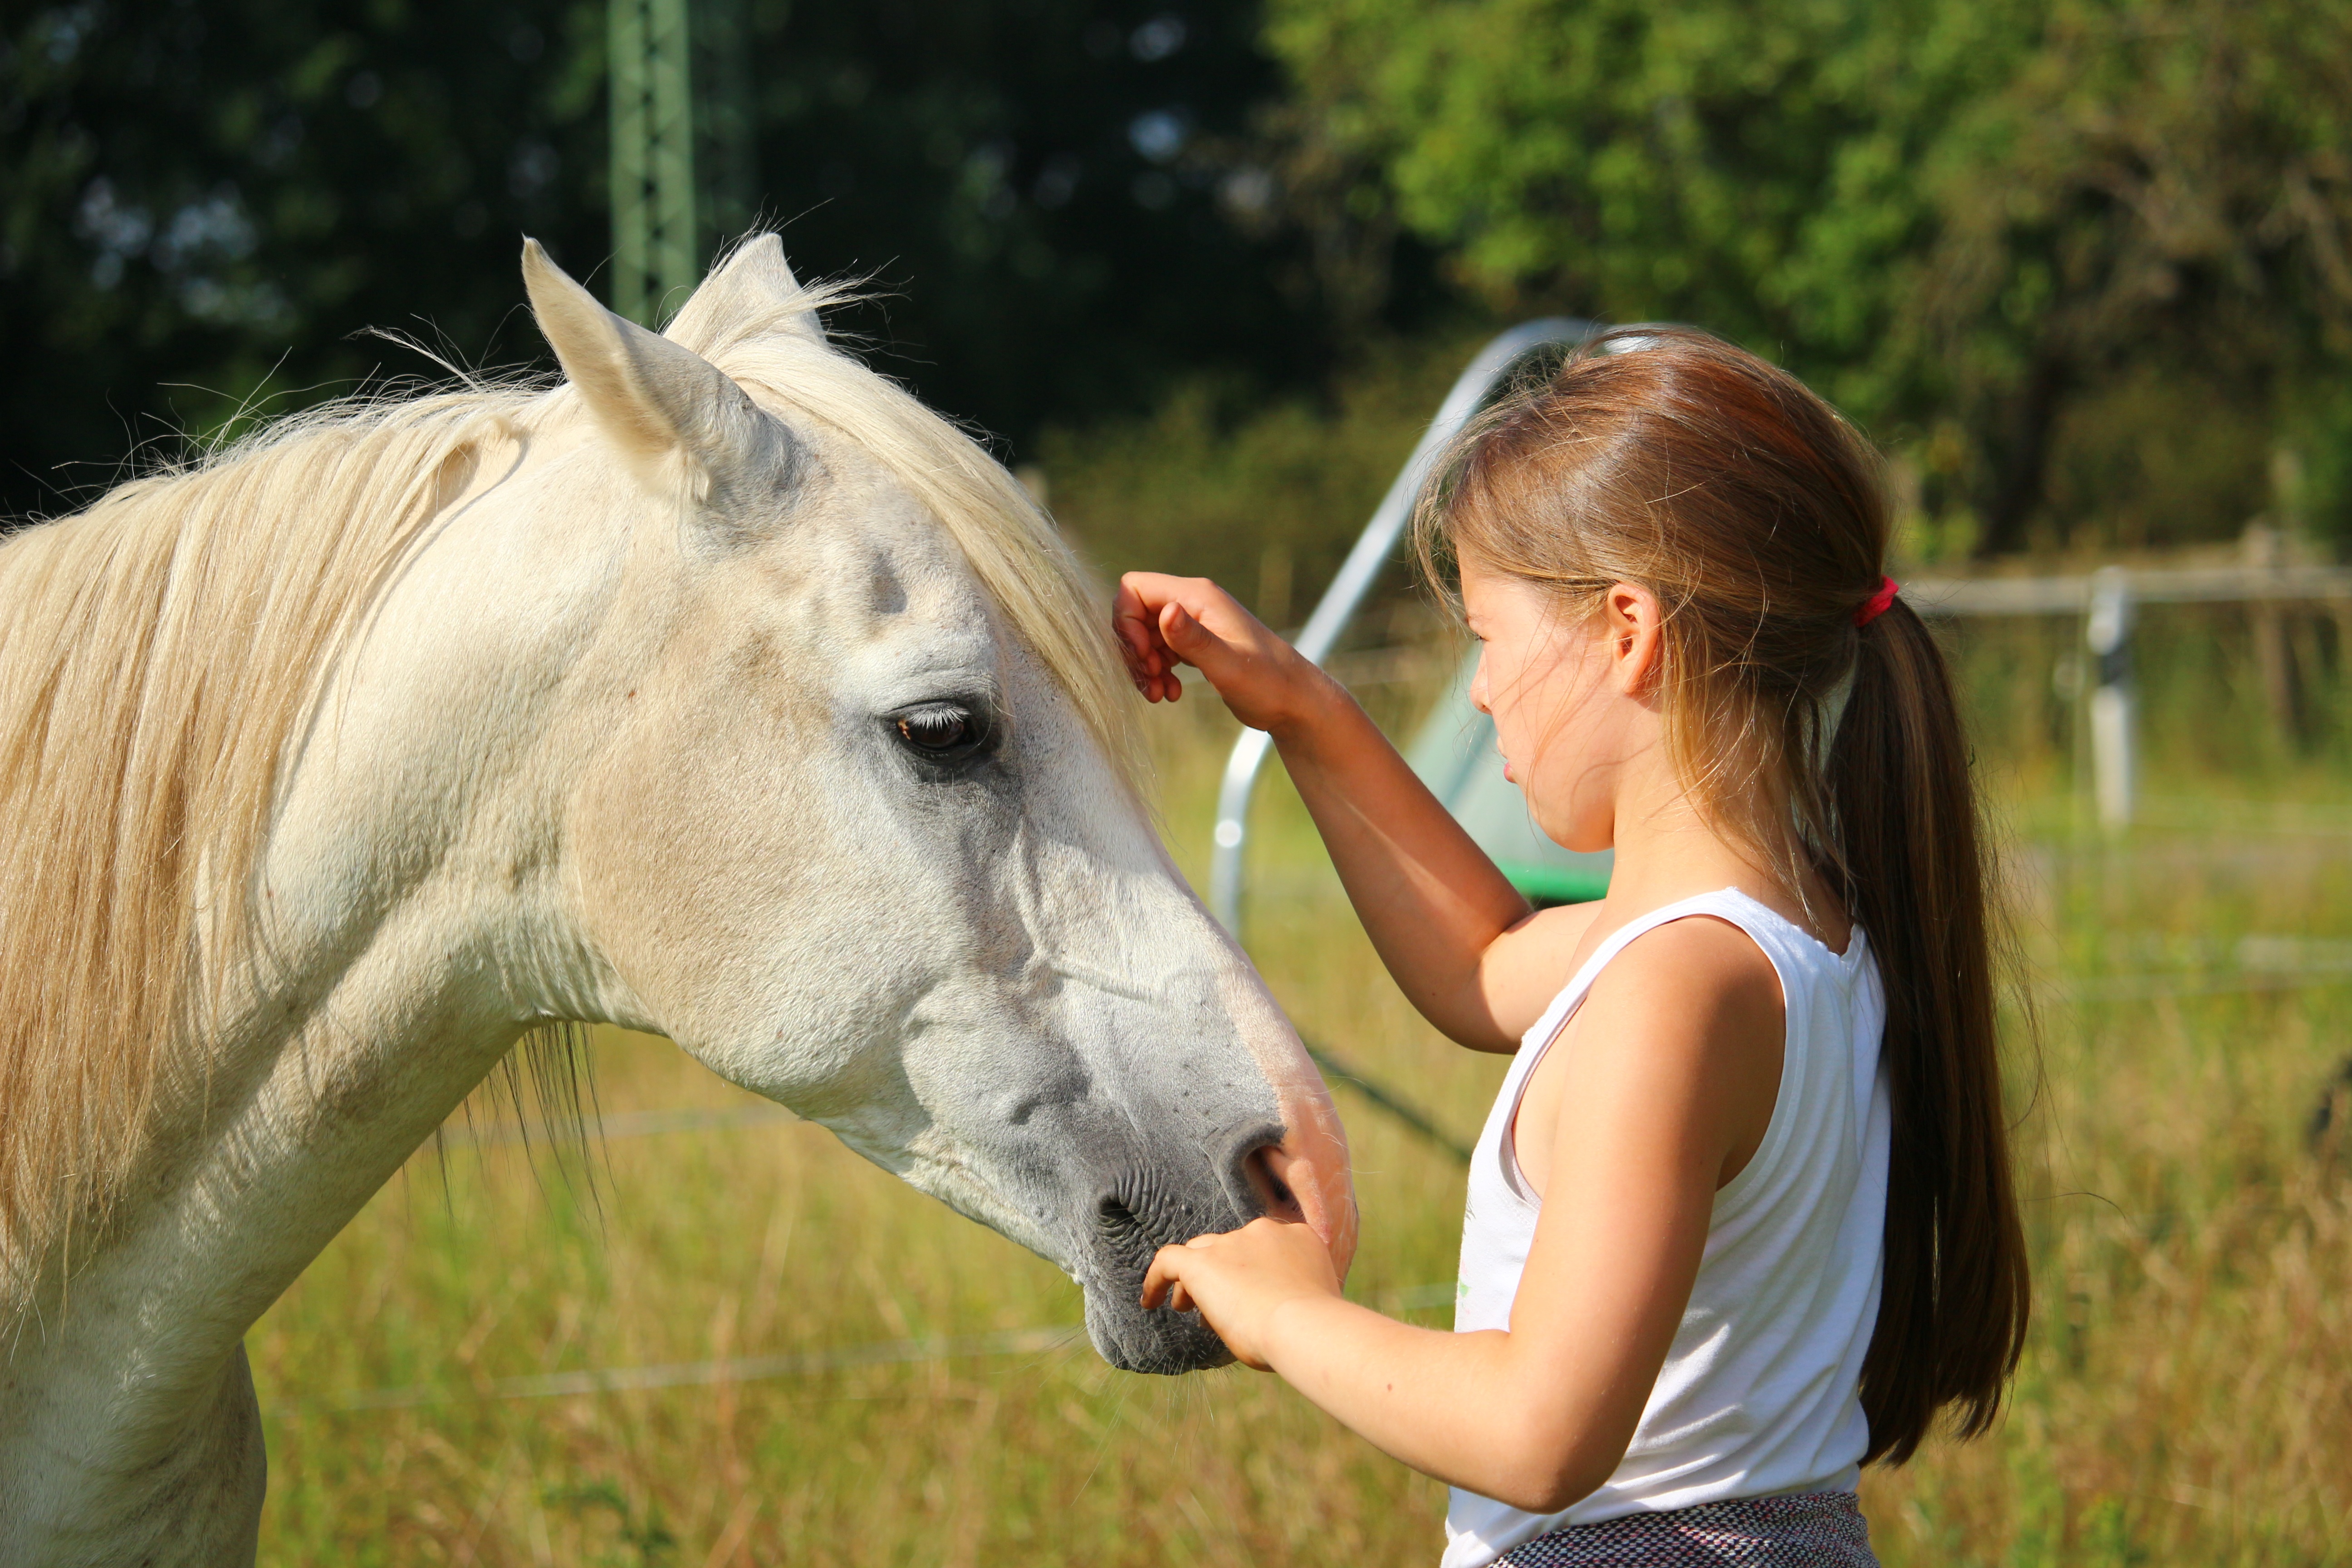
grass, girl, meadow, horse, mammal, stallion, mane, friendship, mare, mold, horse head, thoroughbred arabian, white horse, stroke, horse like mammal, mustang horse